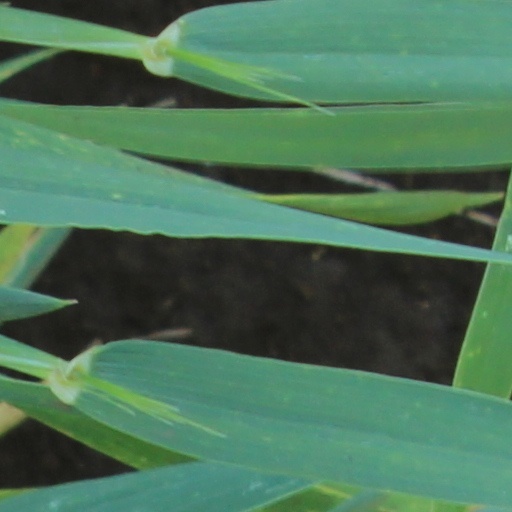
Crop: wheat